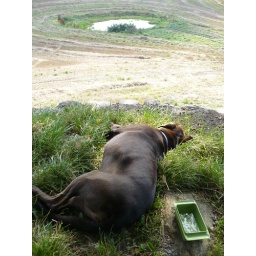
Xena lies on the grass on the mound around a village's oak tree. In the distance, there is a pond and a kitchen garden.